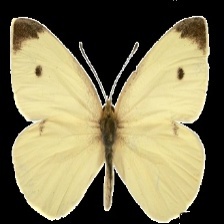
Species: CABBAGE WHITE
Butterfly family (ImageNet category): cabbage_butterfly